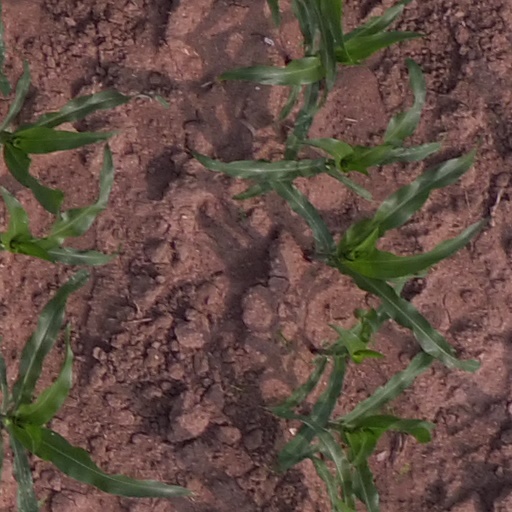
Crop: maize; corn